Eleanor Churchill Gibbs

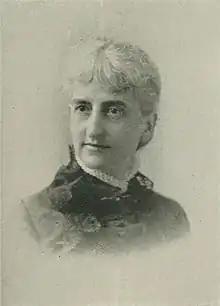
Portrait from "A Woman of the Century"

Eleanor Churchill Gibbs (October 3, 1840 – July 13, 1925) was an educator from the state of Alabama, who taught in Livingston, Selma, Rome, and Anniston. A writer of the American South, she was also a paid contributor to various periodicals.